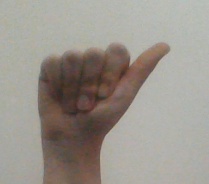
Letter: dhad